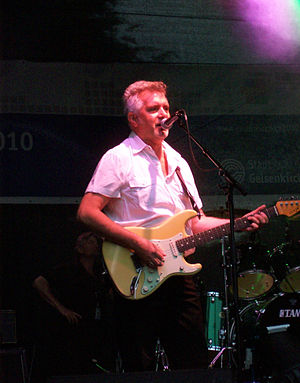
Mick Rogers
Mick Rogers i Gelsenkirchen (2010)
Mick Rogers er kunstnernavn for den britiske Jazz/rock guitarist og sangskriver Michael Oldroyd, født 20. September 1946 i Dovercourt, Essex, England. Han er fortrinsvis kendt som guitarist, sangskriver og producer i Manfred Mann's Earth Band fra 1971–1975 og fra 1983 til dato. Han har dog også medvirket på udgivelser med bl.a. Jeff Beck, Frank Zappa og Joan Armatrading.